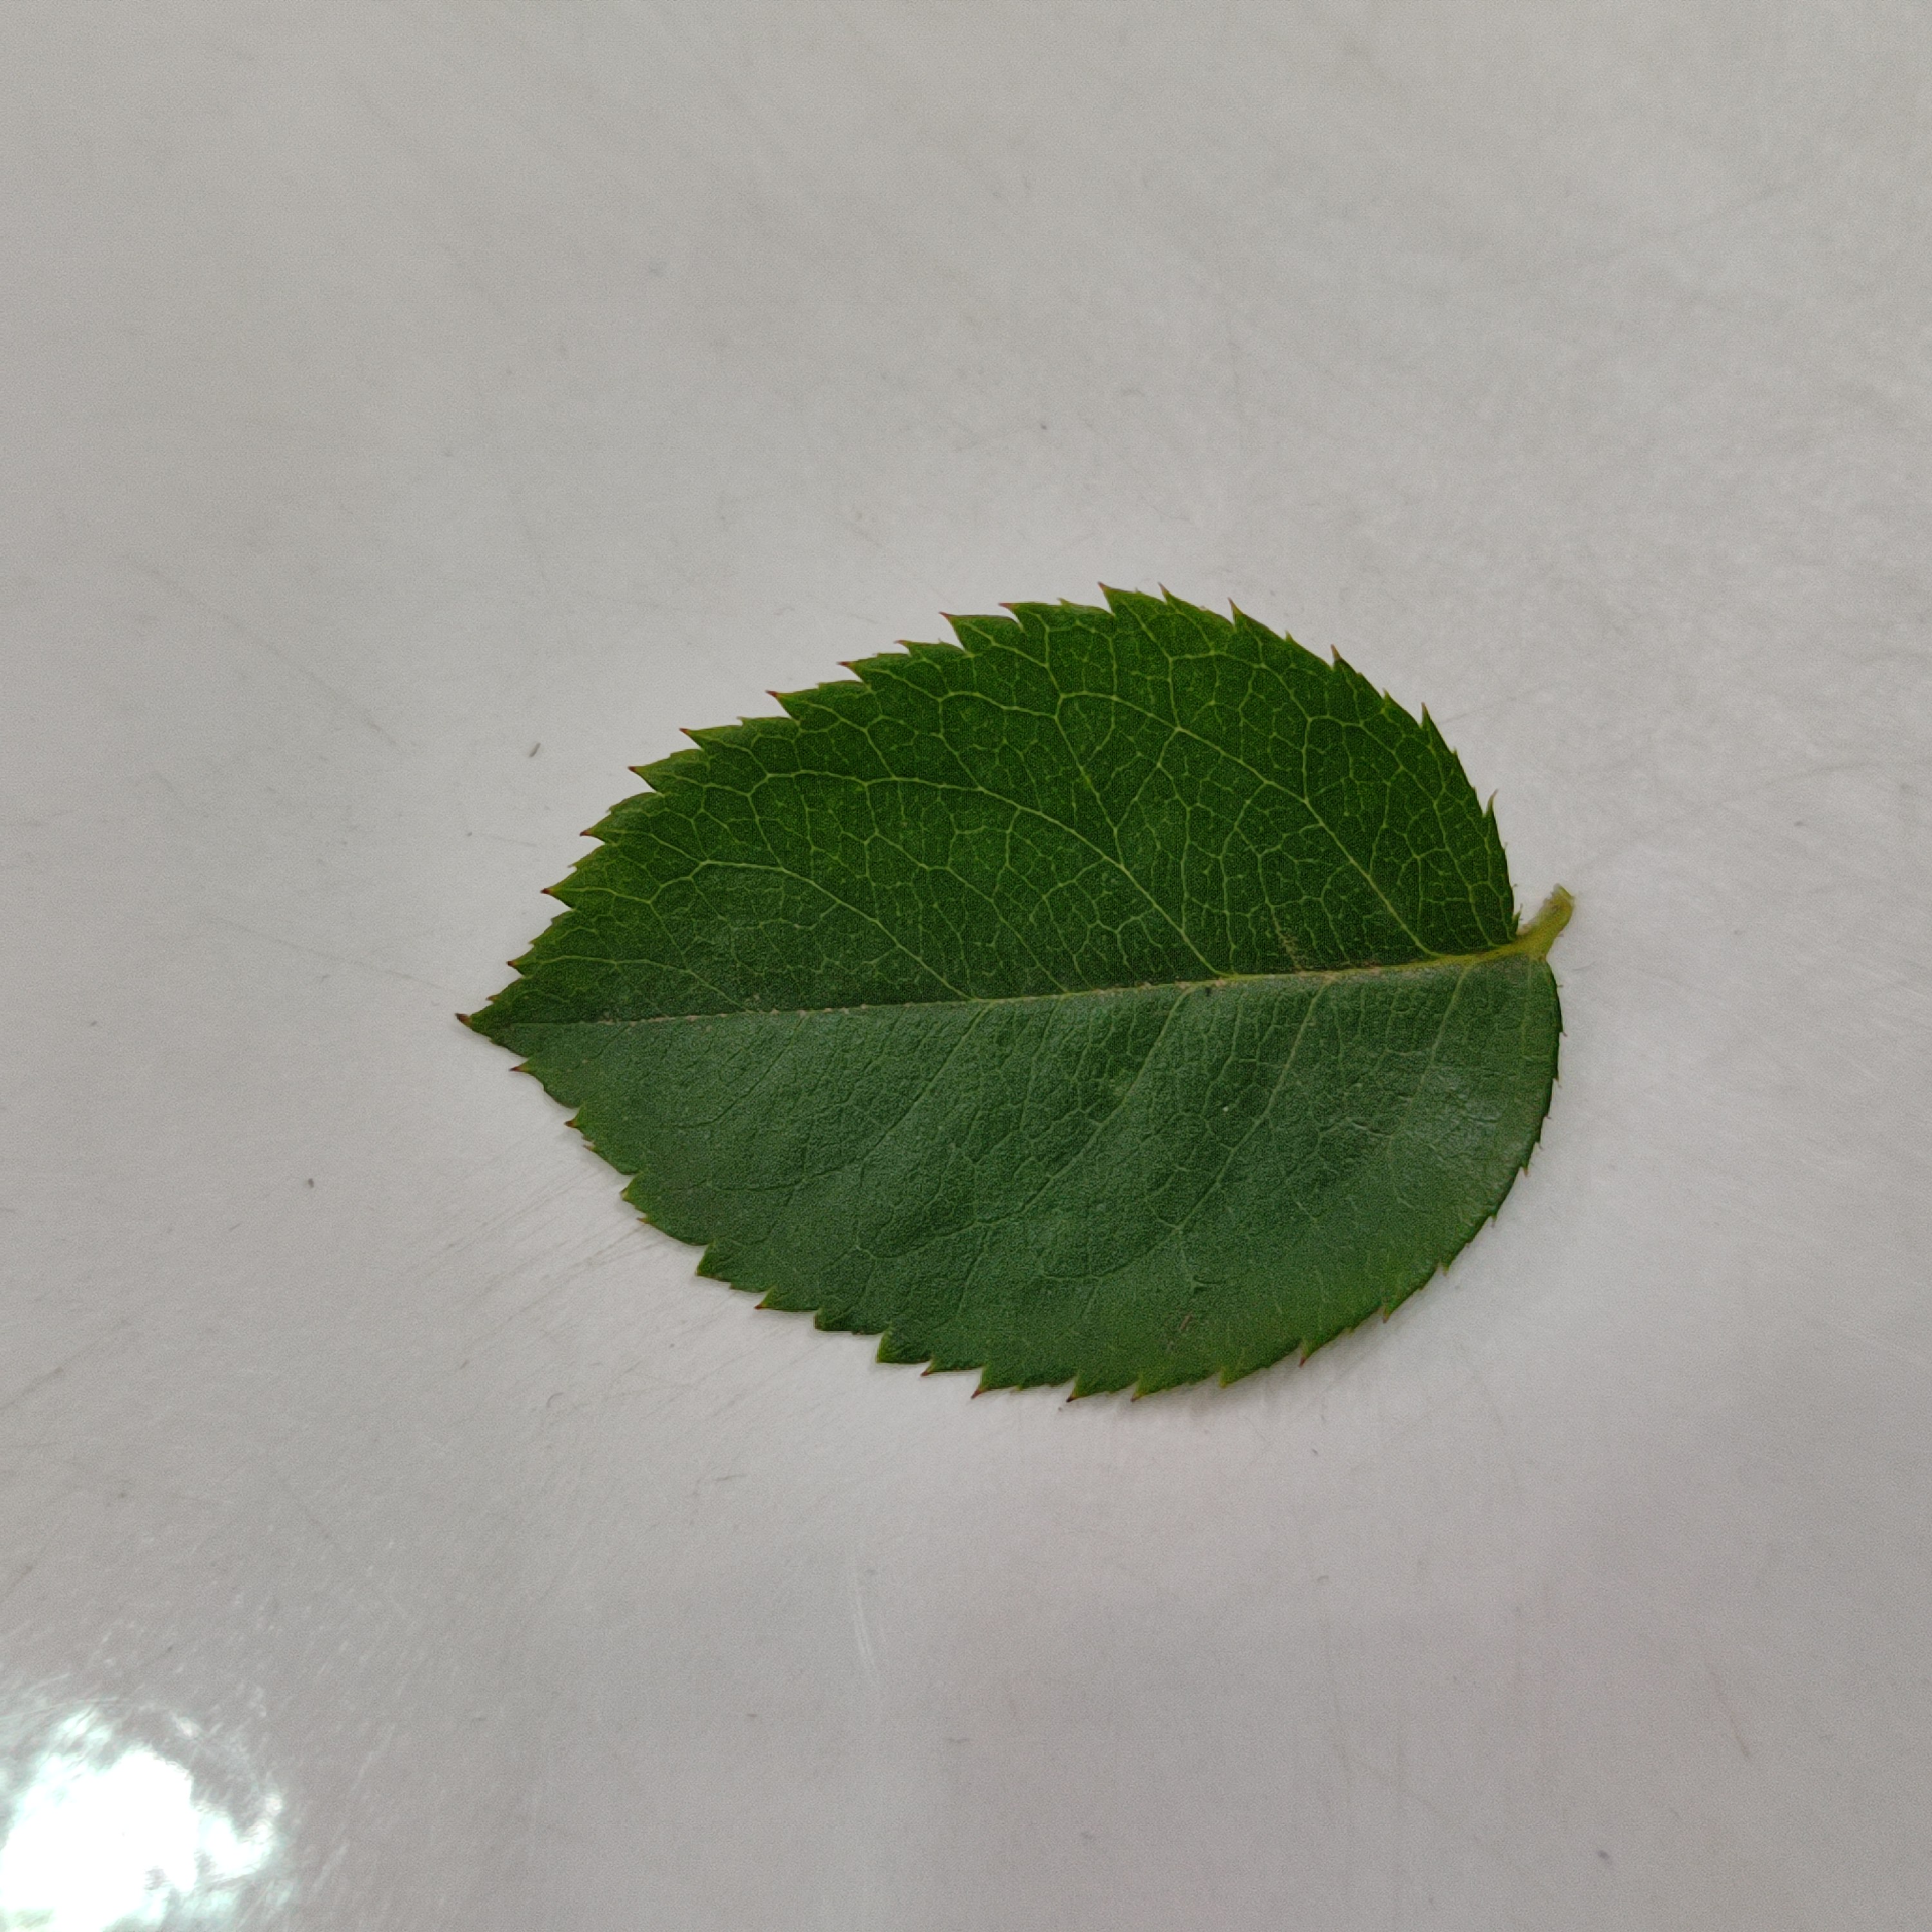
Label: Healthy Leaf